Justine Ghekiere

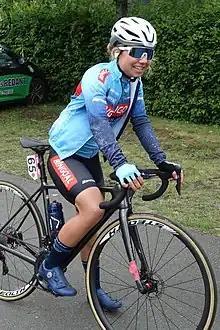
Ghekiere in 2021

Justine Ghekiere (born 14 May 1996 in Izegem) is a Belgian cyclist, who currently rides for UCI Women's WorldTeam . She was on the Belgium team that supported Lotte Kopecky to her two wins in the 2023 and 2024 UCI Road World Championships in Glasgow, Scotland resp. Zurich, Switzerland and she was on the Belgium team that supported Lotte Kopecky to her bronze medal at the 2024 Summer Olympics in Paris, France.